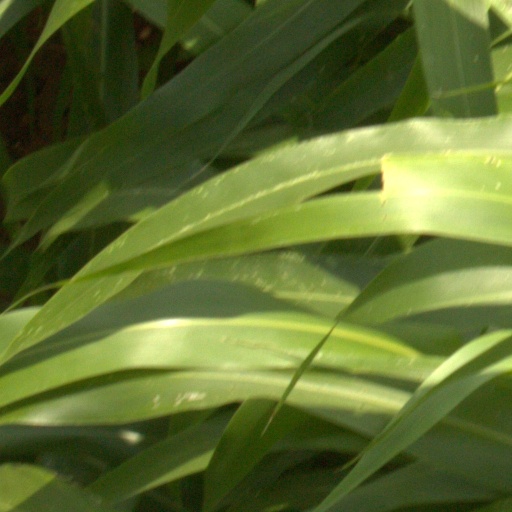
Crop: sorghum